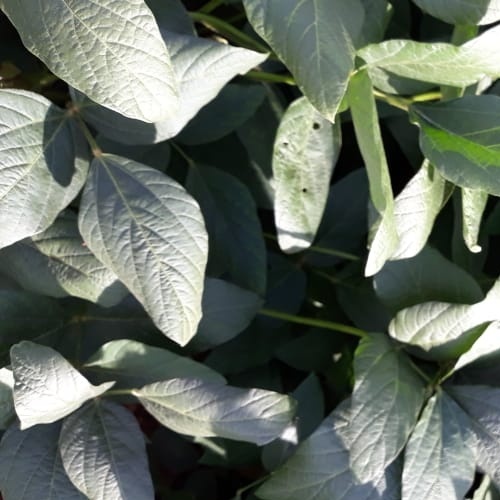
Label: Diabrotica_speciosa